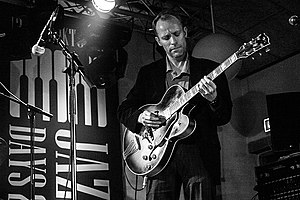
Jacob Fischer / Ekstern henvisning
Jacob Fischer